Mitsubishi Mirage Dingo

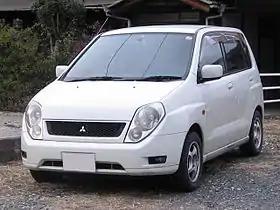
Pre-facelift Mitsubishi Mirage Dingo

The Mitsubishi Mirage Dingo is a mini MPV built by Mitsubishi Motors from 1998 to 2003, using a shortened version of the Mirage platform.